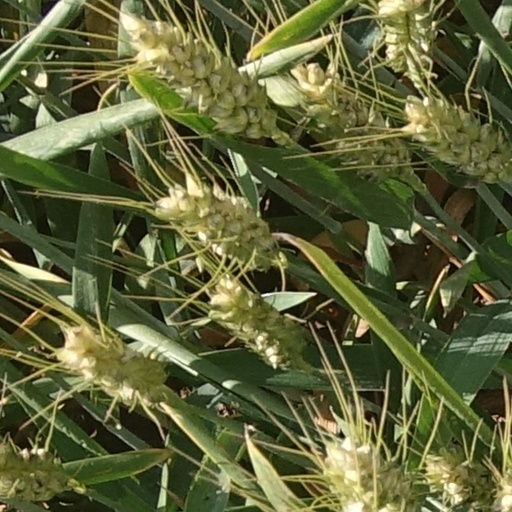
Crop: wheat